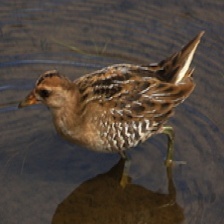
Species: SORA
Scientific name: PORZANA CAROLINA
ImageNet parent category: european_gallinule